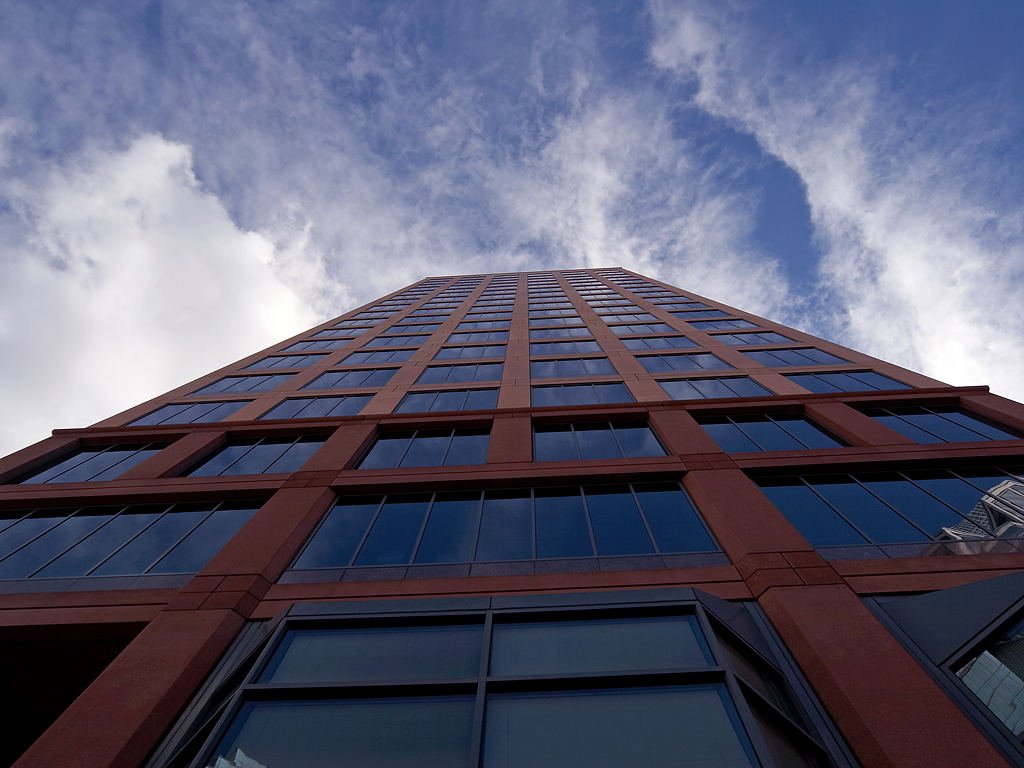
cloud, architecture, structure, sky, sunlight, window, roof, city, skyscraper, reflection, high, facade, blue, stadium, clouds, front window, daylighting, urban area, outdoor structure